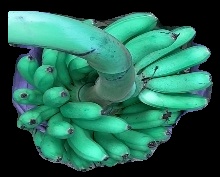
Variety: rasbale
Grade: grade1